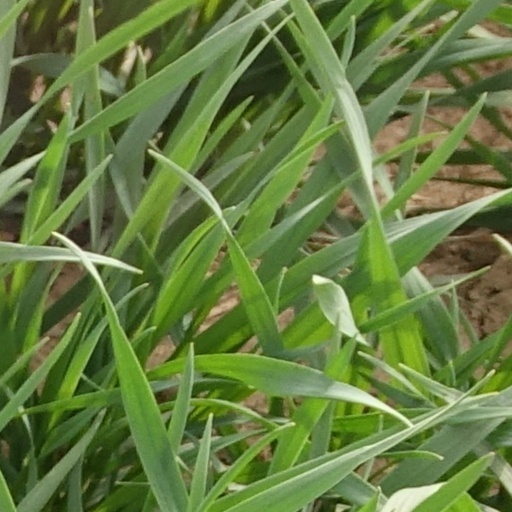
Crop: wheat